Education in Punjab, India

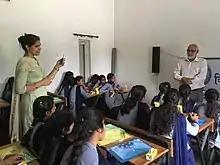
Punjab school classroom

During the rule of Maharaja Ranjit Singh, funding was given by the royal court to the schools affiliated to the various religious communities. Schools for girls were also opened in many places. Near the end of his rule in the 1830s, Ranjit Singh also started to encourage the learning of English, for which a Christian teacher was hired in a school in Lahore.